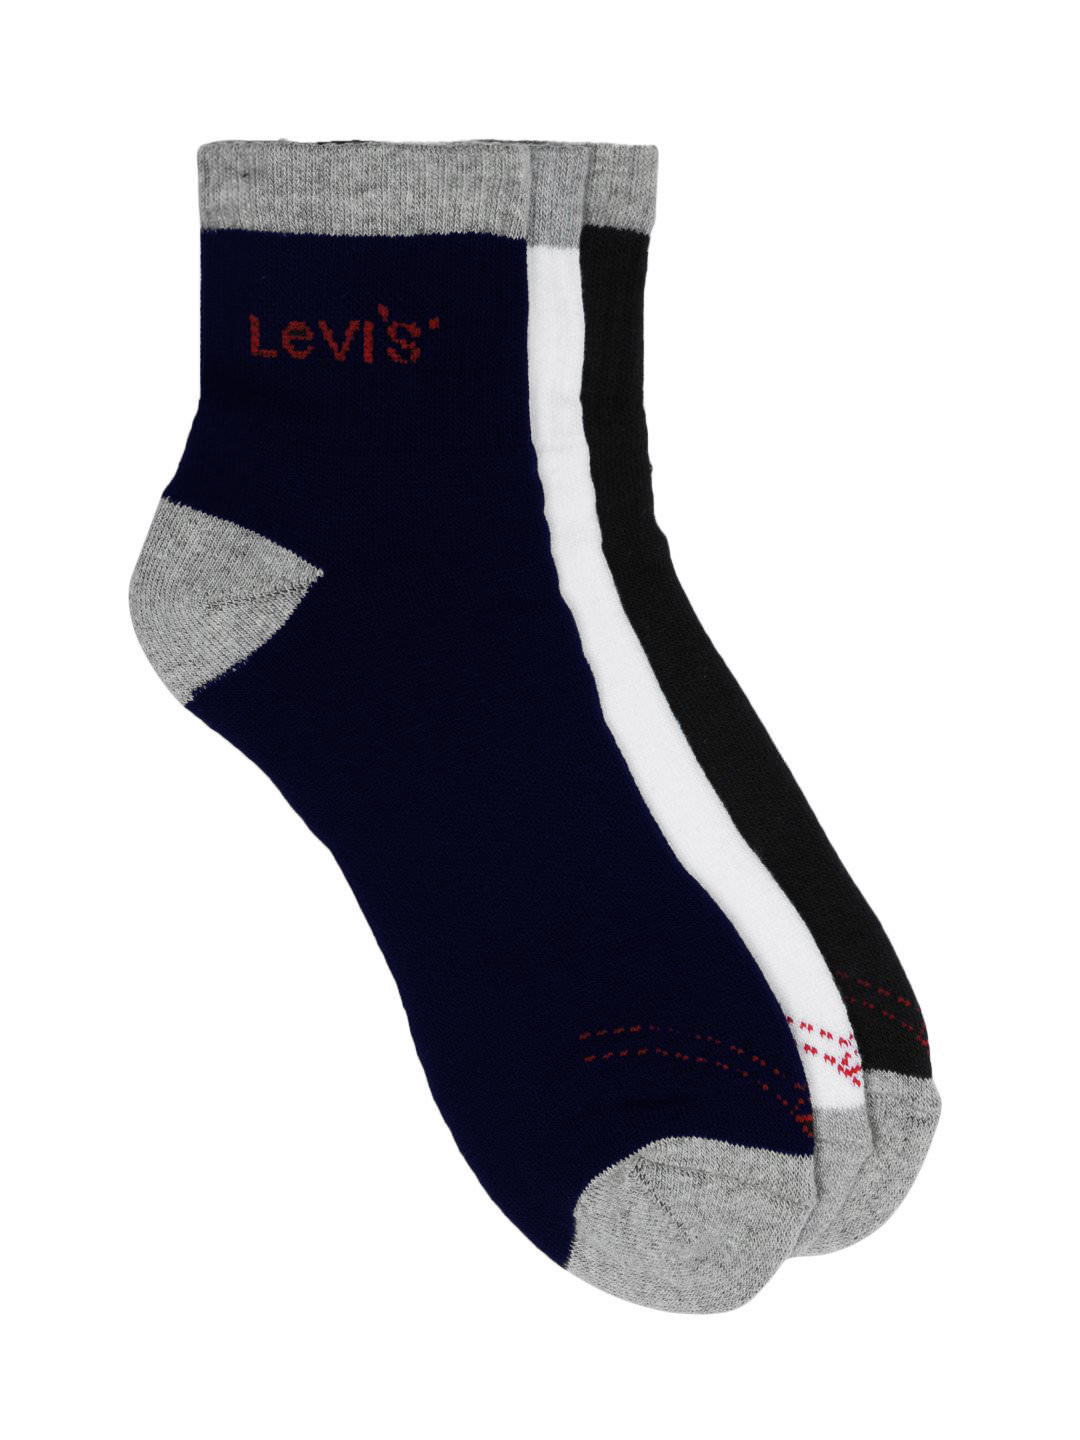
Levis Men Pack of 3 Socks
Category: Accessories / Socks / Socks
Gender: Men
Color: Black
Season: Summer 2016
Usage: Casual